Archie, Marry Me

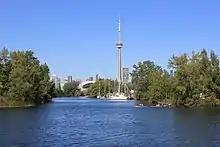
View from Toronto Islands, where the song's music video was shot

The song's official music video, directed by Gavin Keen and Allison Johnston, was released on July 30, 2014. In the grainy, lo-fi video, the band employ driftwood and a wedding cake to spell out the song's title, which is also spelled in sign language. Rankin is then depicted in a wedding dress, walking with a groom amidst a cloud of confetti. It also features the band sailing on a boat, an aquarium, a freak show, and images of the seafront at Coney Island. The sailboat was borrowed from a friend's parents, and the seaside shots were filmed off the coast of the Toronto Islands.